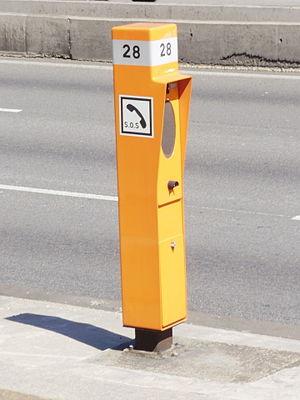
Borne d'appel d'urgence 28, située sur le boulevard périphérique de Paris, en France, près d'une bretelle d'entrée sur sa chaussée extérieure, un peu à l'est de l'avenue de la Porte-de-Vanves.
Le boulevard périphérique de Paris, appelé localement Boulevard périphérique, est une voie circulaire, d'une longueur de 35,04 km, qui fait le tour de la ville de Paris. Son nom est souvent abrégé en « le Périphérique » et même « le Périph' » par les utilisateurs réguliers ; il est indiqué par le sigle « BP » sur les panneaux de signalisation.